Plantation industry in Sri Lanka

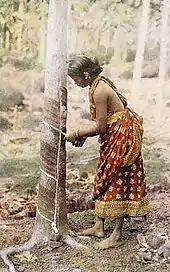
A woman in Sri Lanka harvesting rubber, c. 1920

The plantation system led to displacement, demographic change, and long-term social marginalization. To meet labor demands, the British brought in large numbers of Tamil workers from southern India under indentured contracts. These Indian Tamil workers lived in harsh conditions in estate line rooms and were segregated from the island’s Sinhalese and Sri Lankan Tamil populations. Their political and civil rights were severely restricted.